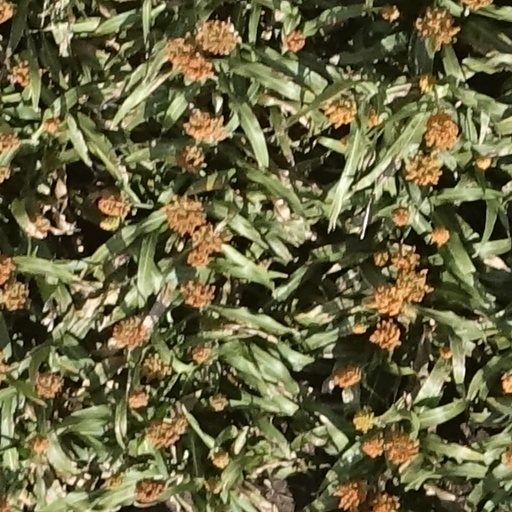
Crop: sorghum